Vicenza Cathedral

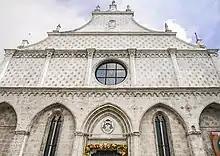
Façade - Gable

The original façade is Gothic and attributed to Domenico da Venezia 16th century. It is divided into four sections: the lower one has five arches in transoms, the second with arches in the center of an oculus, the third is smooth, the fourth is decorated with five statues (and two pinnacles added in 1948).